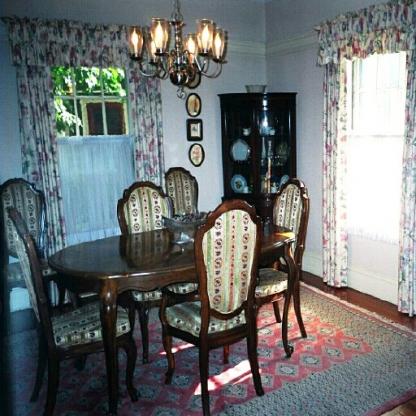
Scene: Indoor